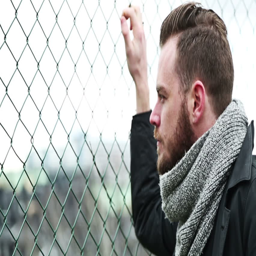
focused and confused man leaning outside wearing a jacket and scarf .